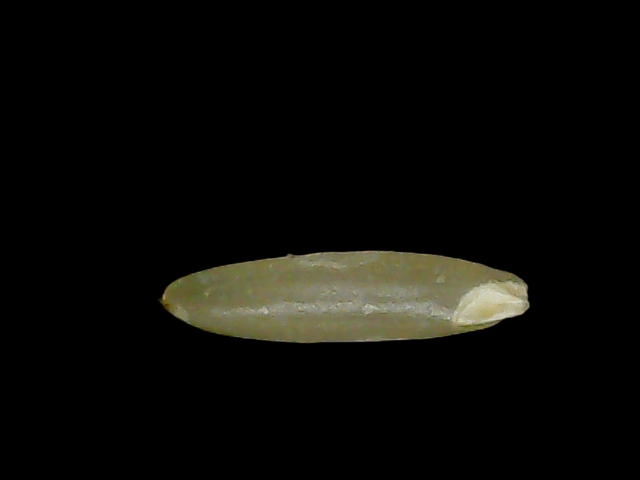
Rice variety: Binadhan19